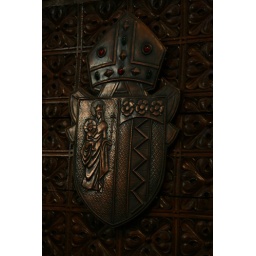
The full size seal of office behind the Dean of Salisbury's chair in Salisbury Cathedral